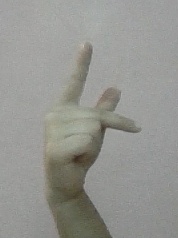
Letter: dha